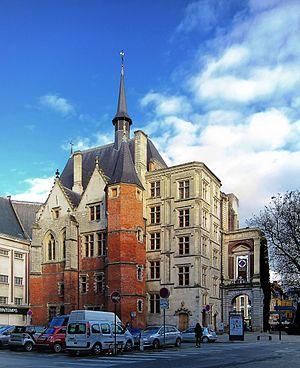
Le Palais Rihour à Lille (Nord), vestiges du palais des ducs de Bourgogne construit au 15ème siècle sur les plans de l'architecte Evrard de Mazières, qui accueille à présent l'Office du Tourisme.
Lille est une ville du nord de la France, préfecture du département du Nord et chef-lieu de la région Hauts-de-France.
Cet article recense les monuments historiques de Lille, en France.
Le Palais Rihour est un bâtiment situé place Rihour à Lille, dans le département français du Nord. C'est tout ce qui reste d'un palais construit au XVᵉ siècle par les ducs de Valois-Bourgogne, souverains de fait de l'État bourguignon. La salle des gardes du bâtiment abrite l'office de tourisme de la ville. Il est classé monument historique en 1875.
Cet article recense les monuments historiques français classés en 1875.